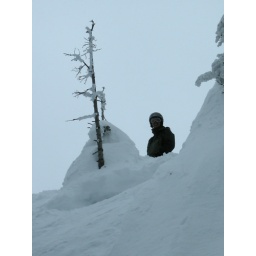
Steve standing above a cliff face